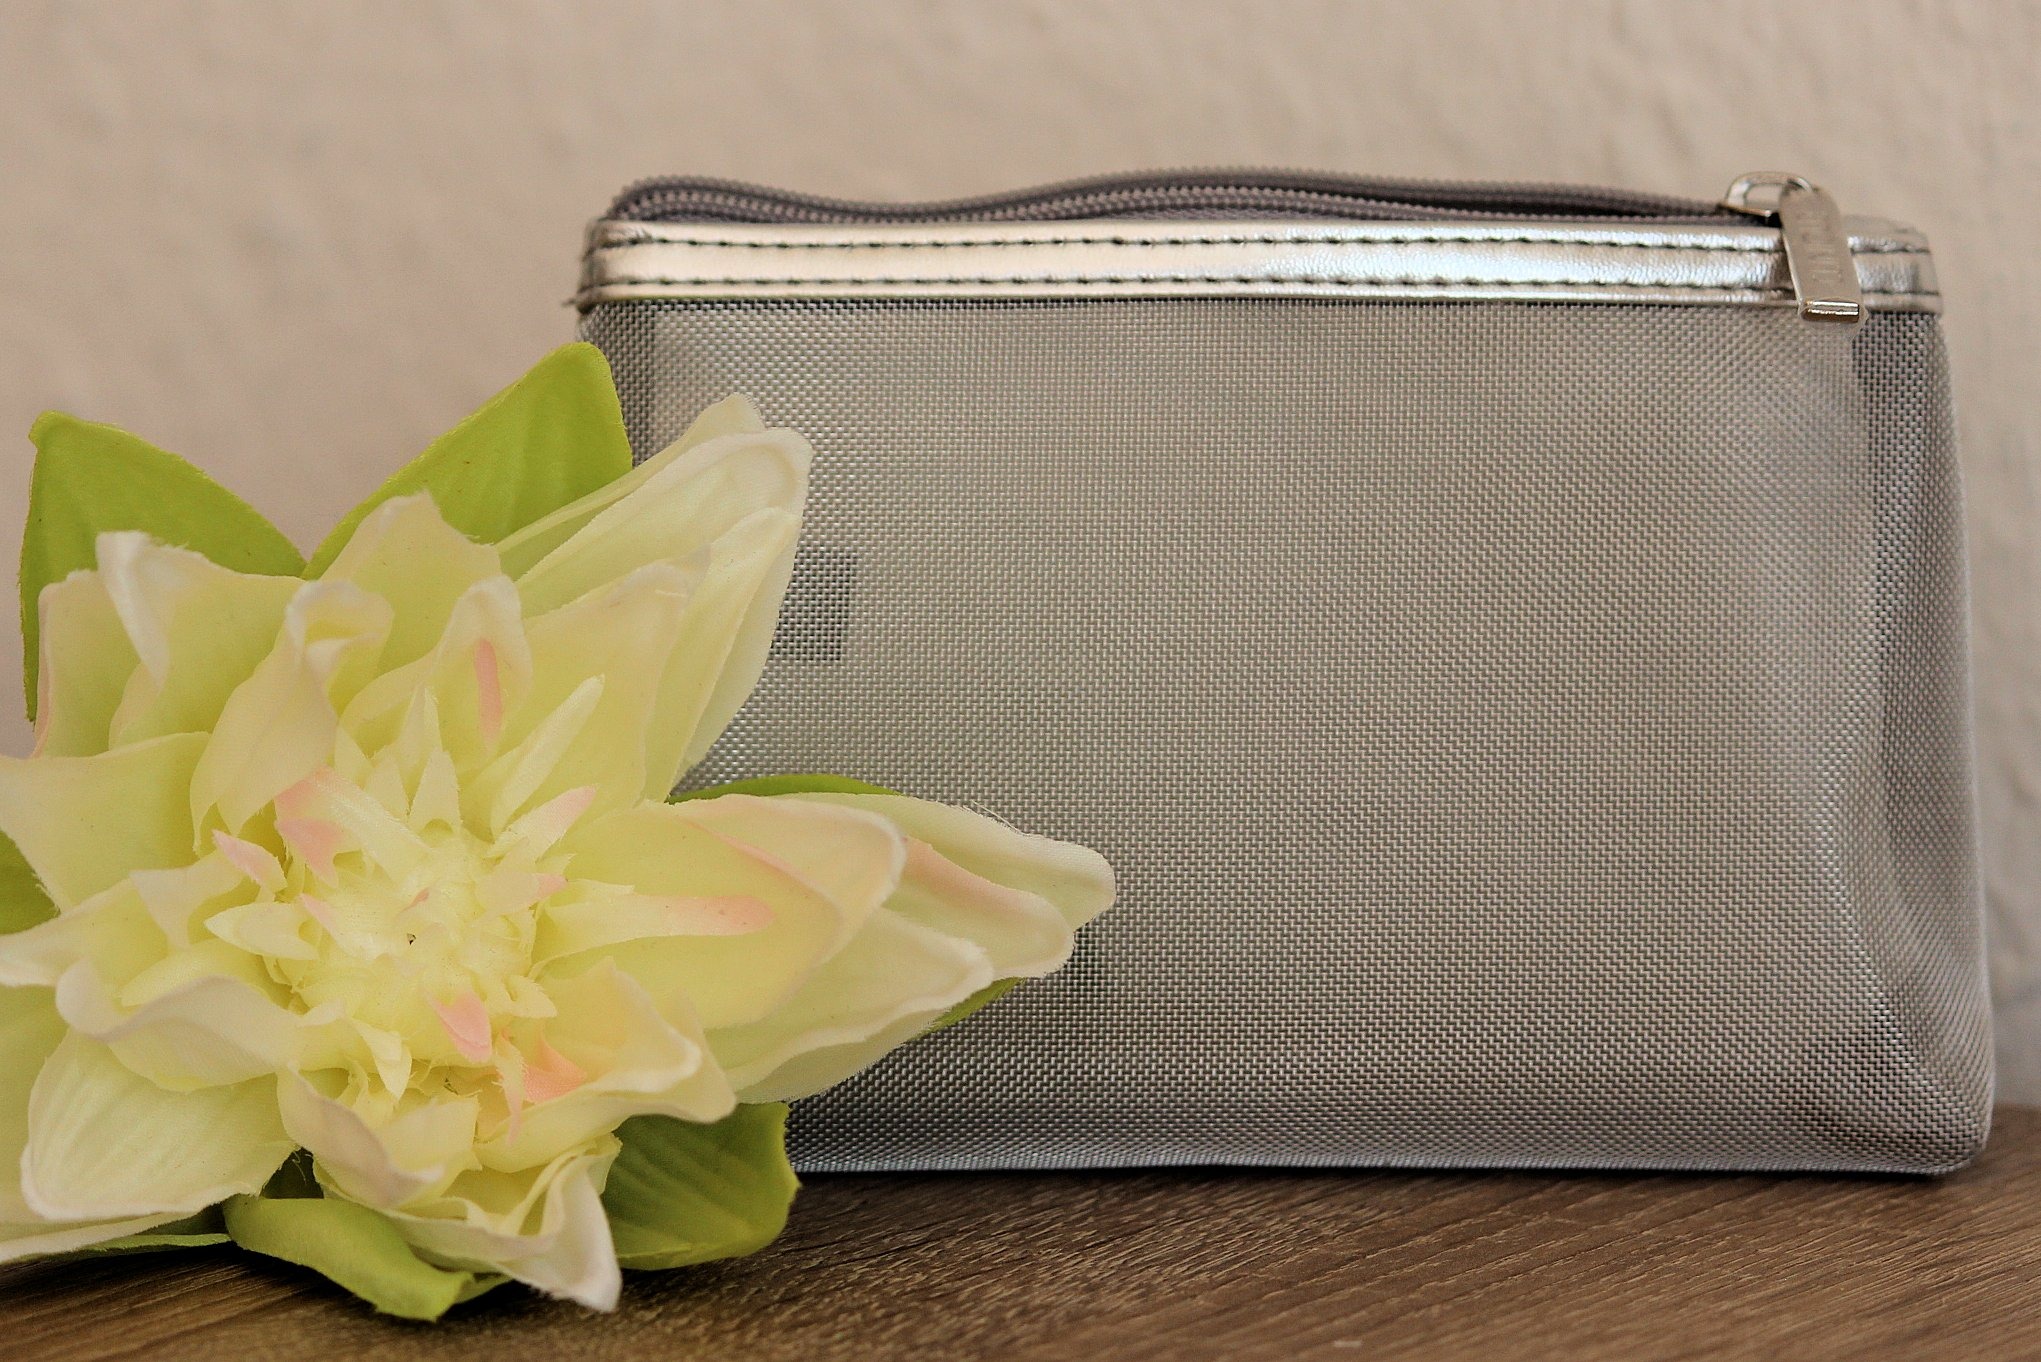
bag, handbag, product, purse, cleaning, cosmetics, beach bag, fashion accessory, make up bag